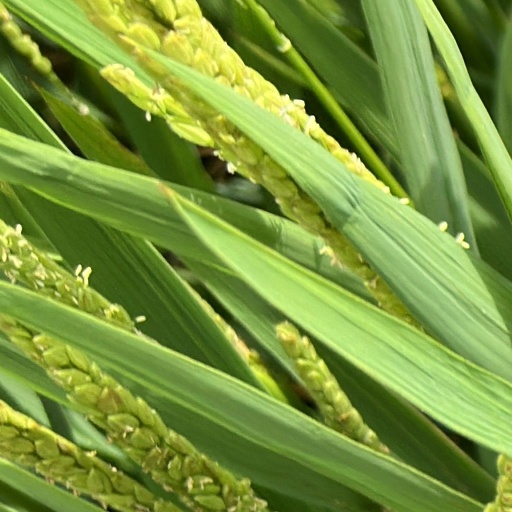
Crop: rice